Tololo 1247-232

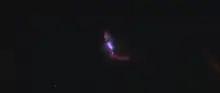
An image from the HST WFC (using the UVIS channel) taken in 2013 as part of Program 13027

LyC leakage is crucial to the process known as reionization which is believed to have occurred within the first 10% of the age of the universe. The cosmic reionization is, after recombination, the second major phase-change of hydrogen in the universe. The epoch of reionization began when the first sources appeared which produced photons capable of ionizing the surrounding medium, and ended when all of the intergalactic medium (IGM) was ionized. LyC photons are responsible for this process. However, to date it is unclear which physical mechanisms effectively produce large amounts of LyC photons, such that the reionization of the universe could be powered. Two processes are currently discussed and under evaluation: active galactic nuclei (AGN) and starbursts in dwarf galaxies. AGNs are known to produce large amounts of LyC emission, but in the early universe the number of AGNs is unknown, and often believed to be too small to power the reionization. On the other side, dwarf starbursts are known to be numerous in the early universe, but their LyC emission is unknown. For that reason local galaxies such as TOL1247 are studied in detail, in order to understand physical processes that produce escaping LyC photons. In TOL1247 it was found that bulk of the LyC photons emerges from two massive stellar clusters located in the central region of the galaxy. The escape is supported by the structure of the interstellar medium of the galaxy, which appears to be clumpy and highly ionized. Although Puschnig et al. (2017) could verify that LyC indeed escapes from TOL1247, their new spectroscopic data obtained with the Cosmic Origins Spectrograph of the Hubble Space Telescope indicates a relatively low number of escaping LyC photons (only 1.5% escape fraction). Thus, if galaxies in the early universe were similar to TOL1247, they would indeed contribute to reionization, but not sufficiently to explain the second major phase-change in the universe.